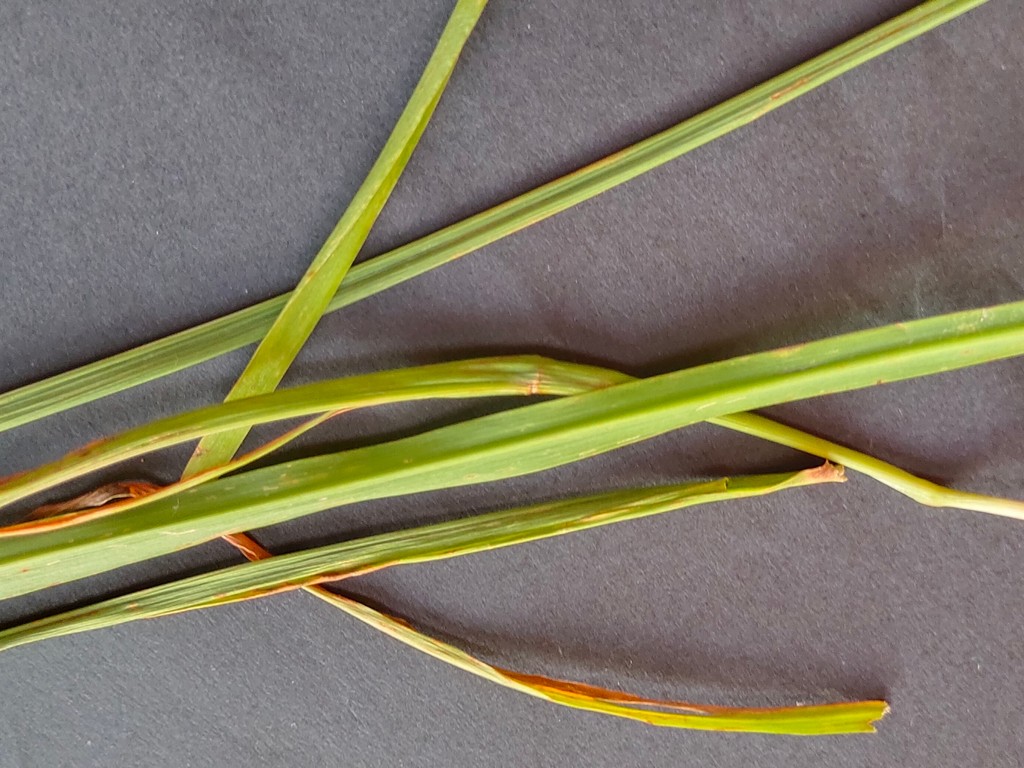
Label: Unhealthy